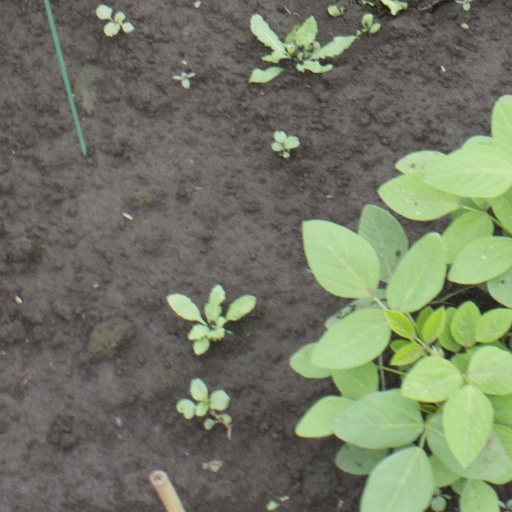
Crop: soybean